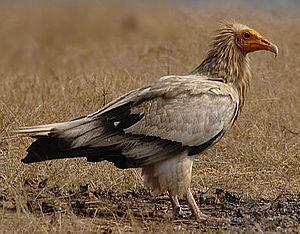
La réserve naturelle nationale de la Grotte du T.M. 71 est une réserve naturelle nationale dans l'Aude, région Occitanie. Classée en 1987, elle s’étend sur 96 hectares et protège un vaste système karstique.
Le massif du Tibesti est un massif montagneux du Sahara central, situé principalement à l'extrême Nord du Tchad, avec une petite extension dans le Sud de la Libye. Son point culminant, l'Emi Koussi, se trouve au sud du massif et constitue avec 3 415 mètres d'altitude à la fois le plus haut sommet du Tchad et du Sahara. Le Bikku Bitti est pour sa part le sommet le plus élevé de Libye. Le tiers central du massif est d'origine volcanique et se compose notamment de cinq volcans boucliers majeurs surmontés de larges caldeiras : l'Emi Koussi, le Tarso Toon, le Tarso Voon, le Tarso Yega et le Tarso Toussidé. Les importantes coulées de lave ont formé de vastes plateaux qui surmontent des grès du Paléozoïque. Cette activité volcanique, apparue lors de la mise en place d'un point chaud durant l'Oligocène, s'est prolongée par endroits jusqu'à l'Holocène et se traduit encore par des fumerolles, des sources chaudes, des mares de boue ou encore des dépôts de natron et de soufre. L'érosion a formé des aiguilles volcaniques et entaillé des gorges au fond desquelles coulent des cours d'eau au débit irrégulier qui se perdent rapidement dans les sables du désert.
Les Dentelles de Montmirail, situées dans le département français de Vaucluse, sont une chaîne de montagne qui marque la limite occidentale des monts de Vaucluse. Elles sont situées au nord de Carpentras, au sud de Vaison-la-Romaine et à l'ouest du mont Ventoux. Leur point culminant est la crête de Saint-Amand à 722 mètres d'altitude.